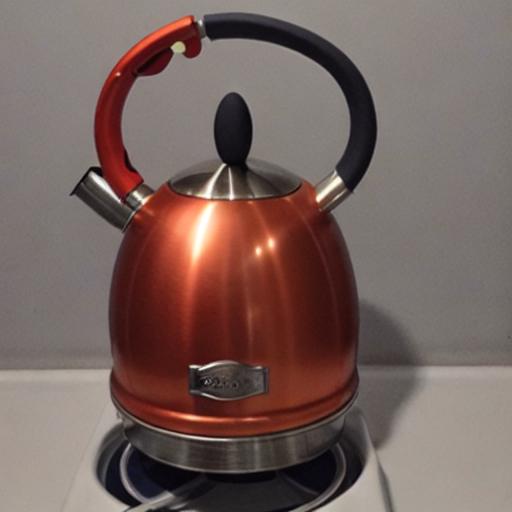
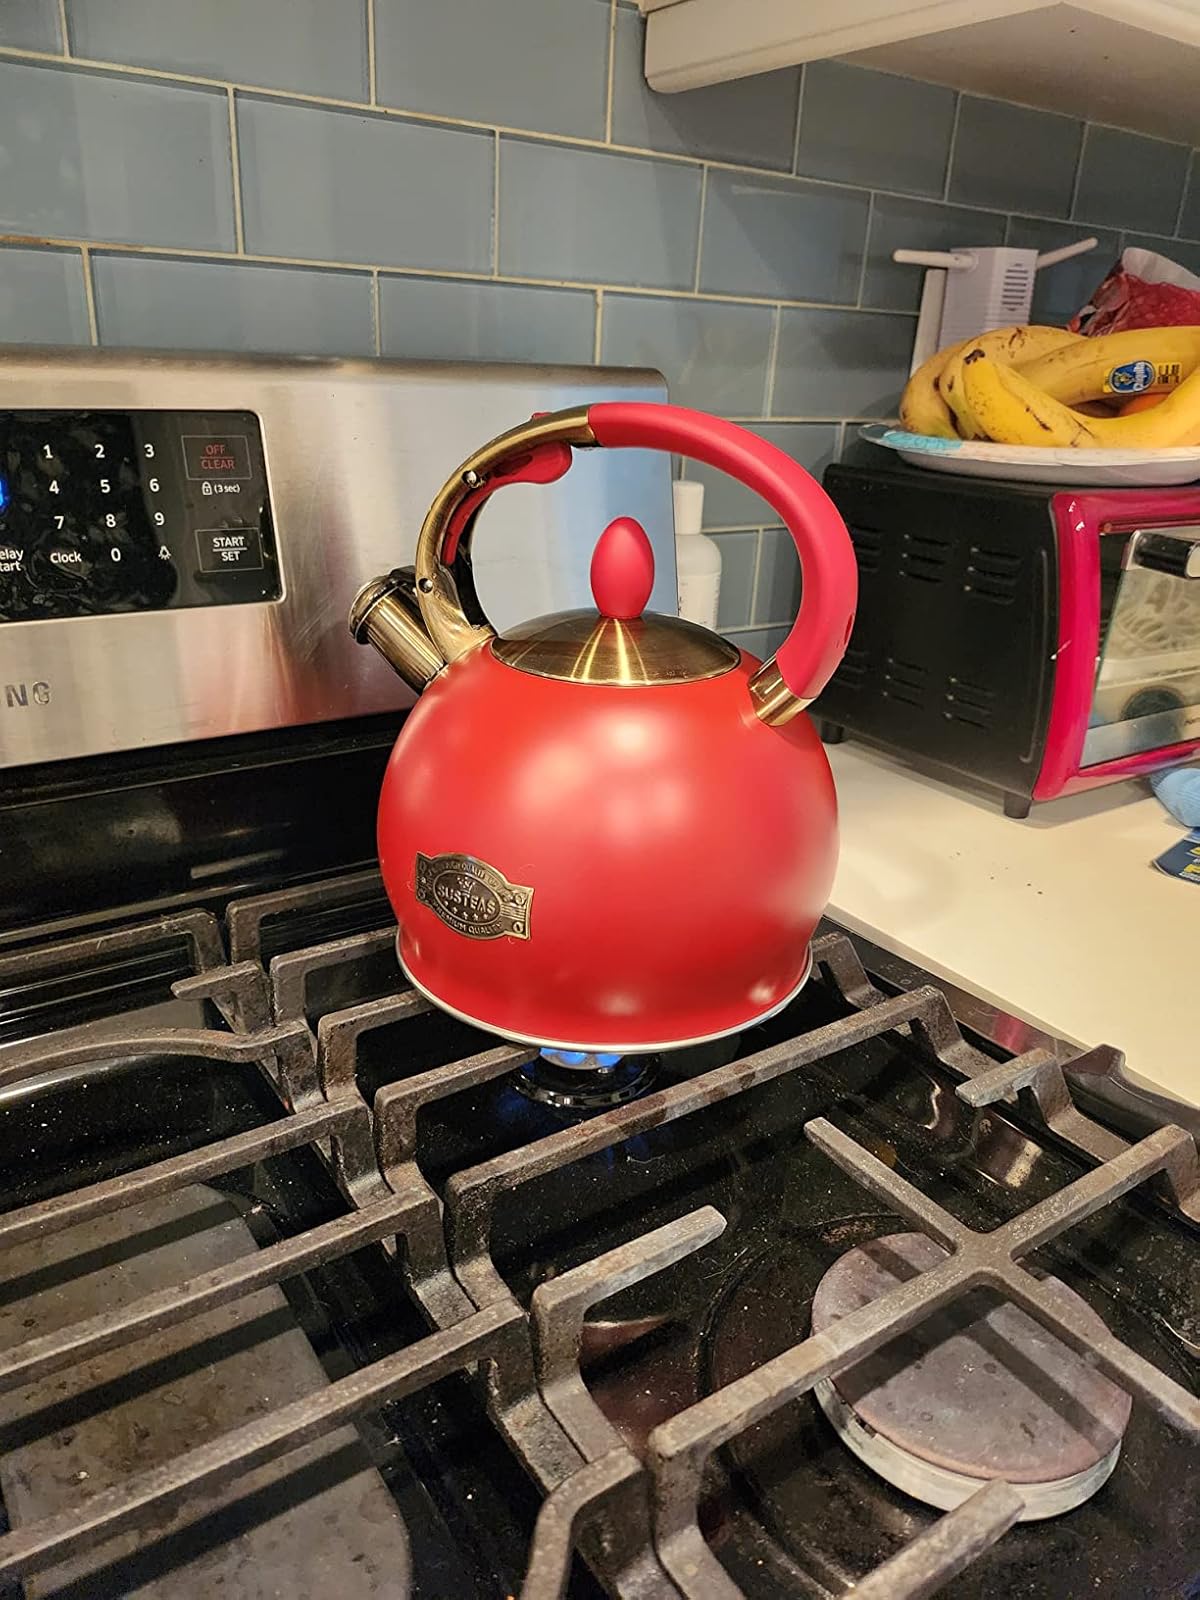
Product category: items_kettle
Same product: no